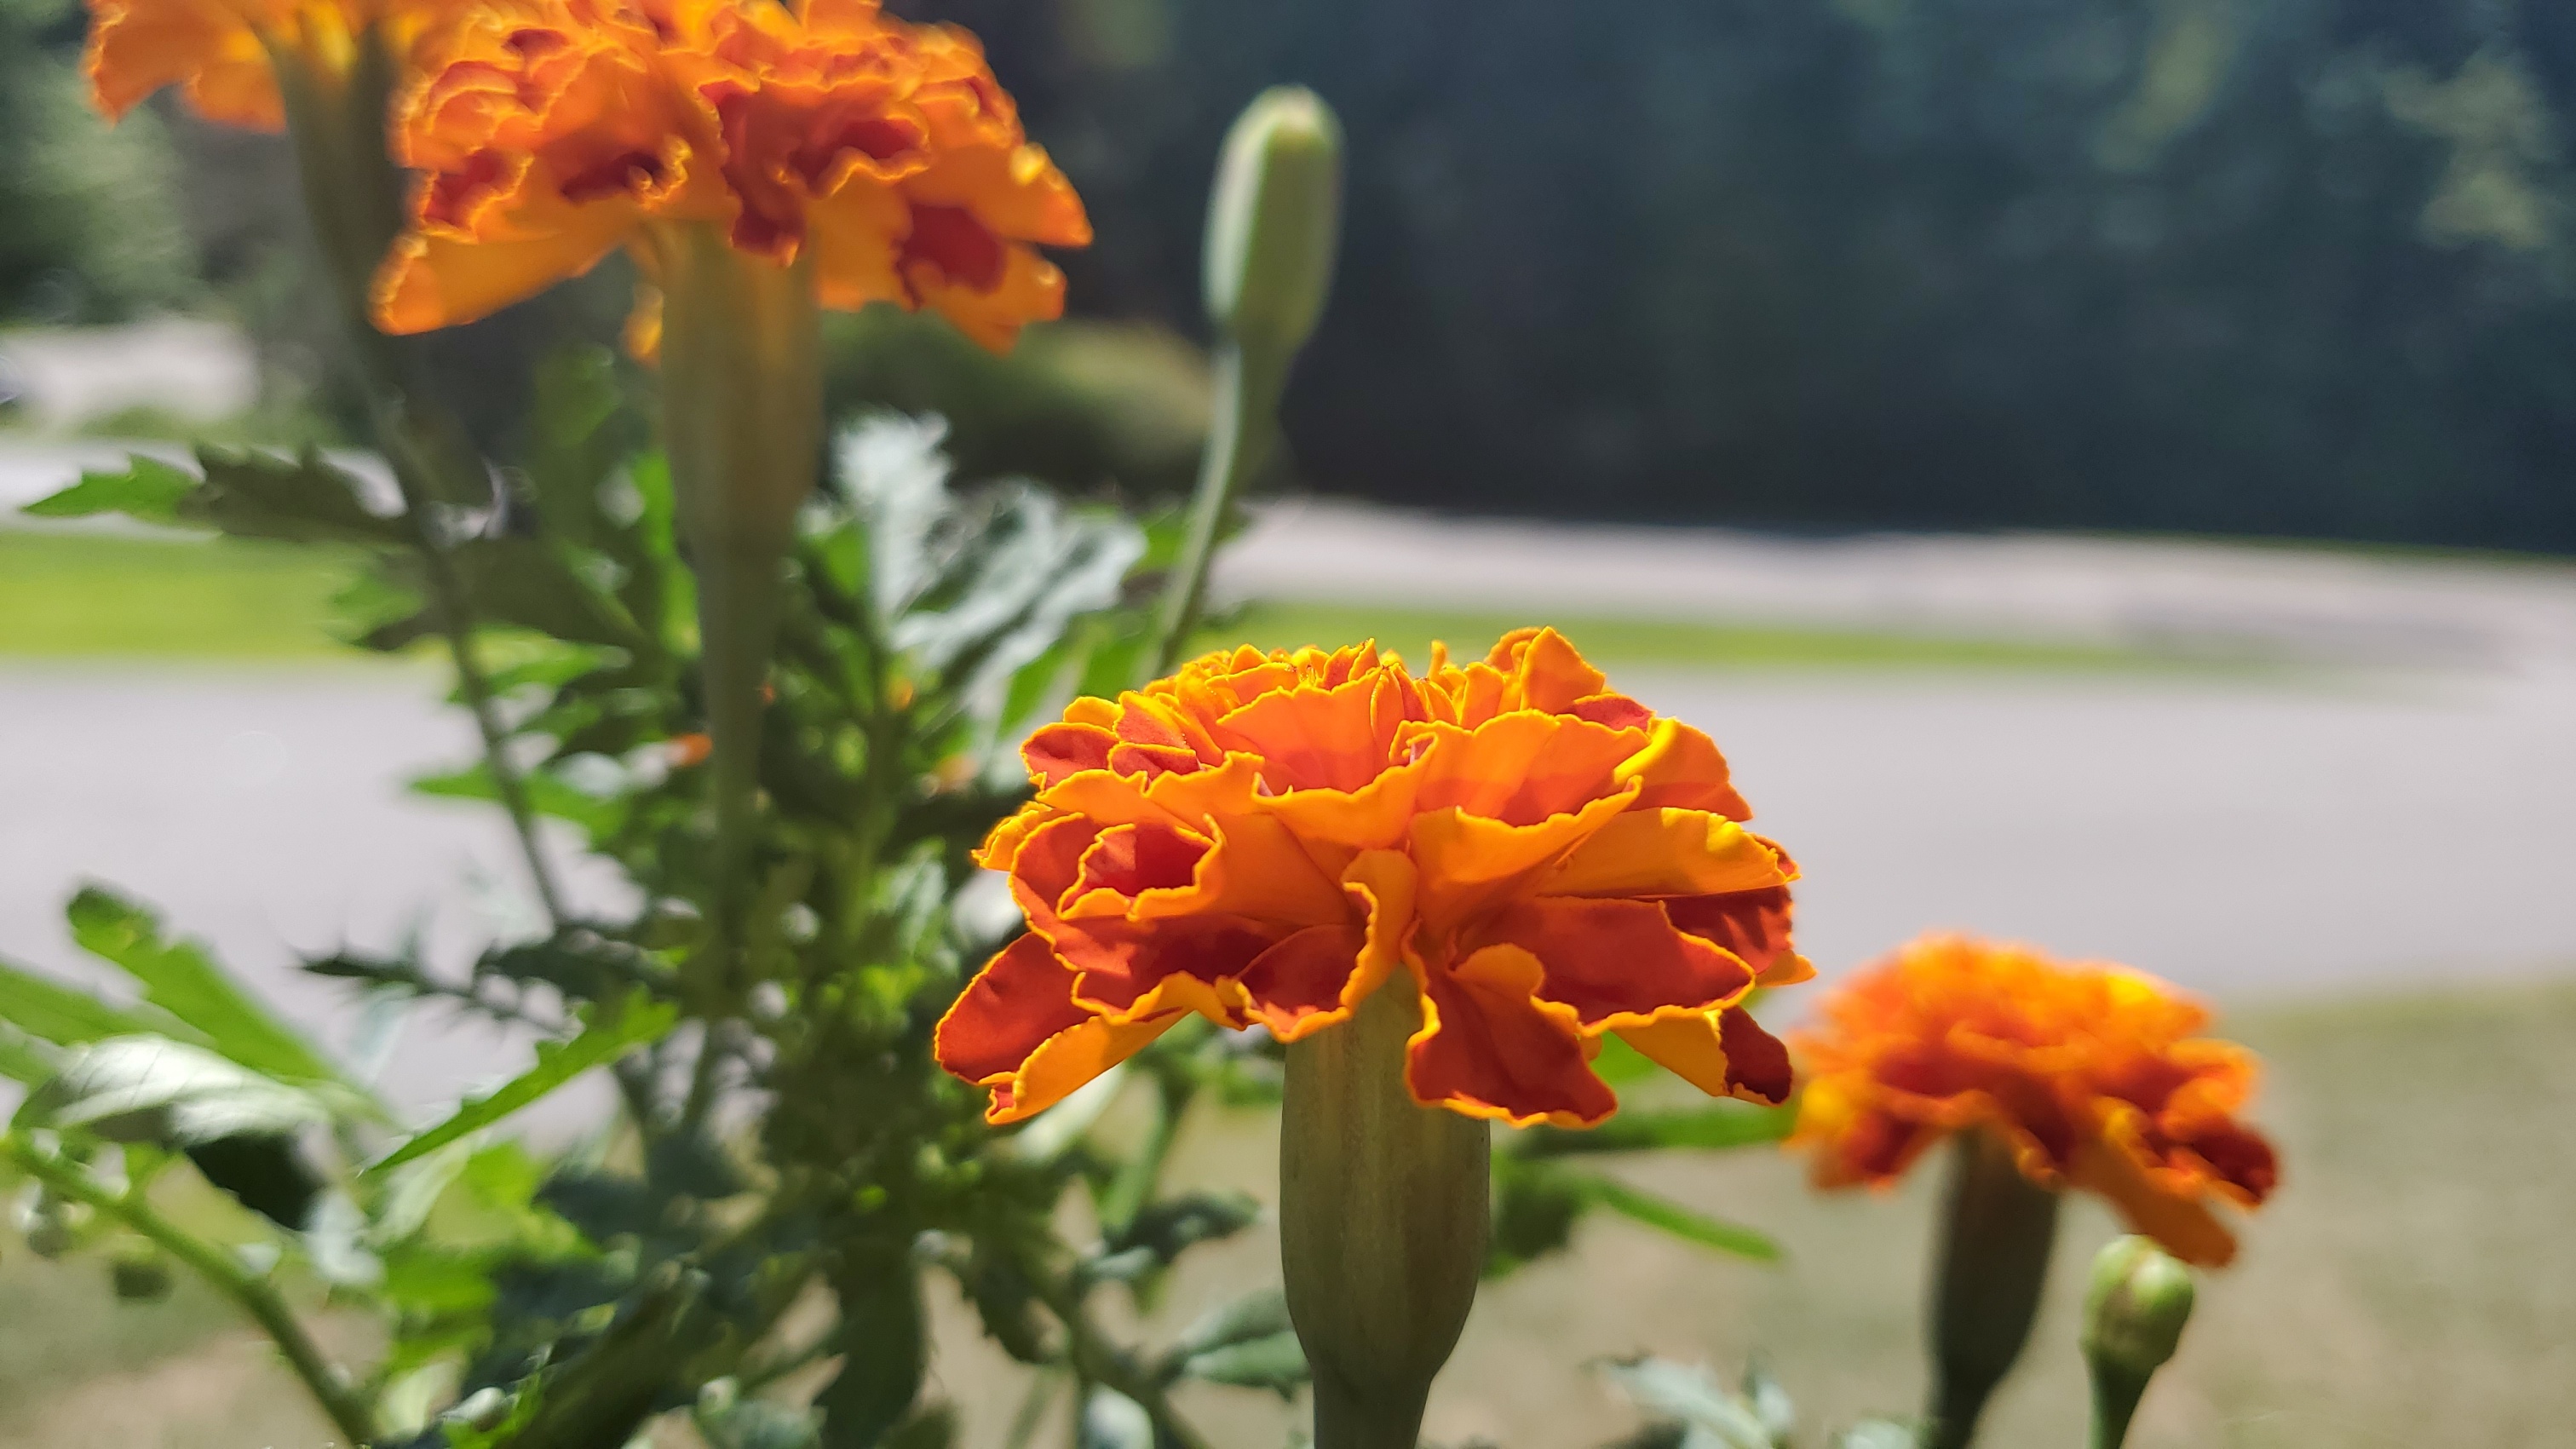
flower, orange, tagetes, petal, plant, flowering plant, yellow, tagetes patula, botany, english marigold, plant stem, annual plant, dendrobium, lantana, wildflower